72nd Academy Awards

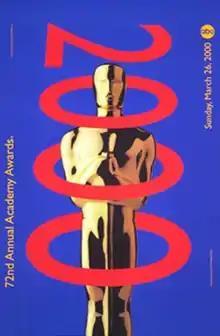
Official poster

The 72nd Academy Awards ceremony, presented by the Academy of Motion Picture Arts and Sciences (AMPAS), honored films released in 1999 and took place on March 26, 2000, at the Shrine Auditorium in Los Angeles, beginning at 5:30 p.m. PST / 8:30 p.m. EST. During the ceremony, the AMPAS presented Academy Awards (commonly referred to as Oscars) in 23 categories. The ceremony, televised in the United States by ABC, was produced by husband-and-wife producing team Richard and Lili Fini Zanuck and was directed by Louis J. Horvitz. Actor Billy Crystal hosted the show for the seventh time. He first presided over the 62nd ceremony held in 1990 and had last hosted the 70th ceremony held in 1998. Three weeks earlier in a ceremony at the Regent Beverly Wilshire Hotel in Beverly Hills, California held on March 4, the Academy Awards for Technical Achievement were presented by host Salma Hayek.